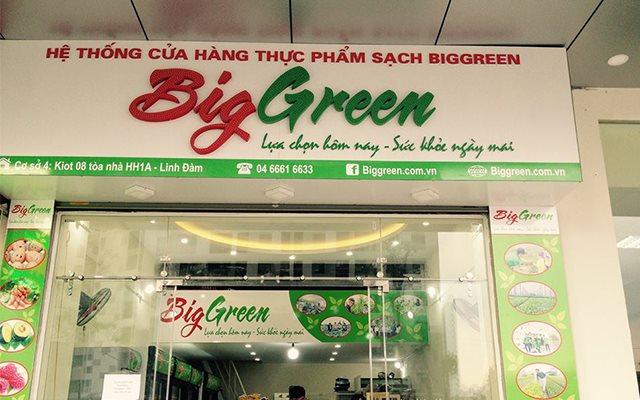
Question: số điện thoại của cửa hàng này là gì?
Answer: số điện thoại của cửa hàng này là 04 6 661 6 633